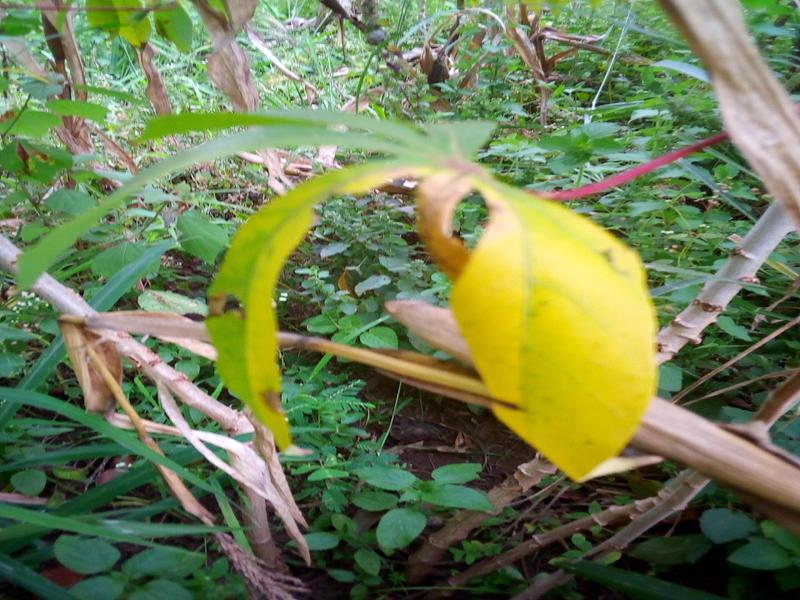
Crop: cassava
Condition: bacterial_blight